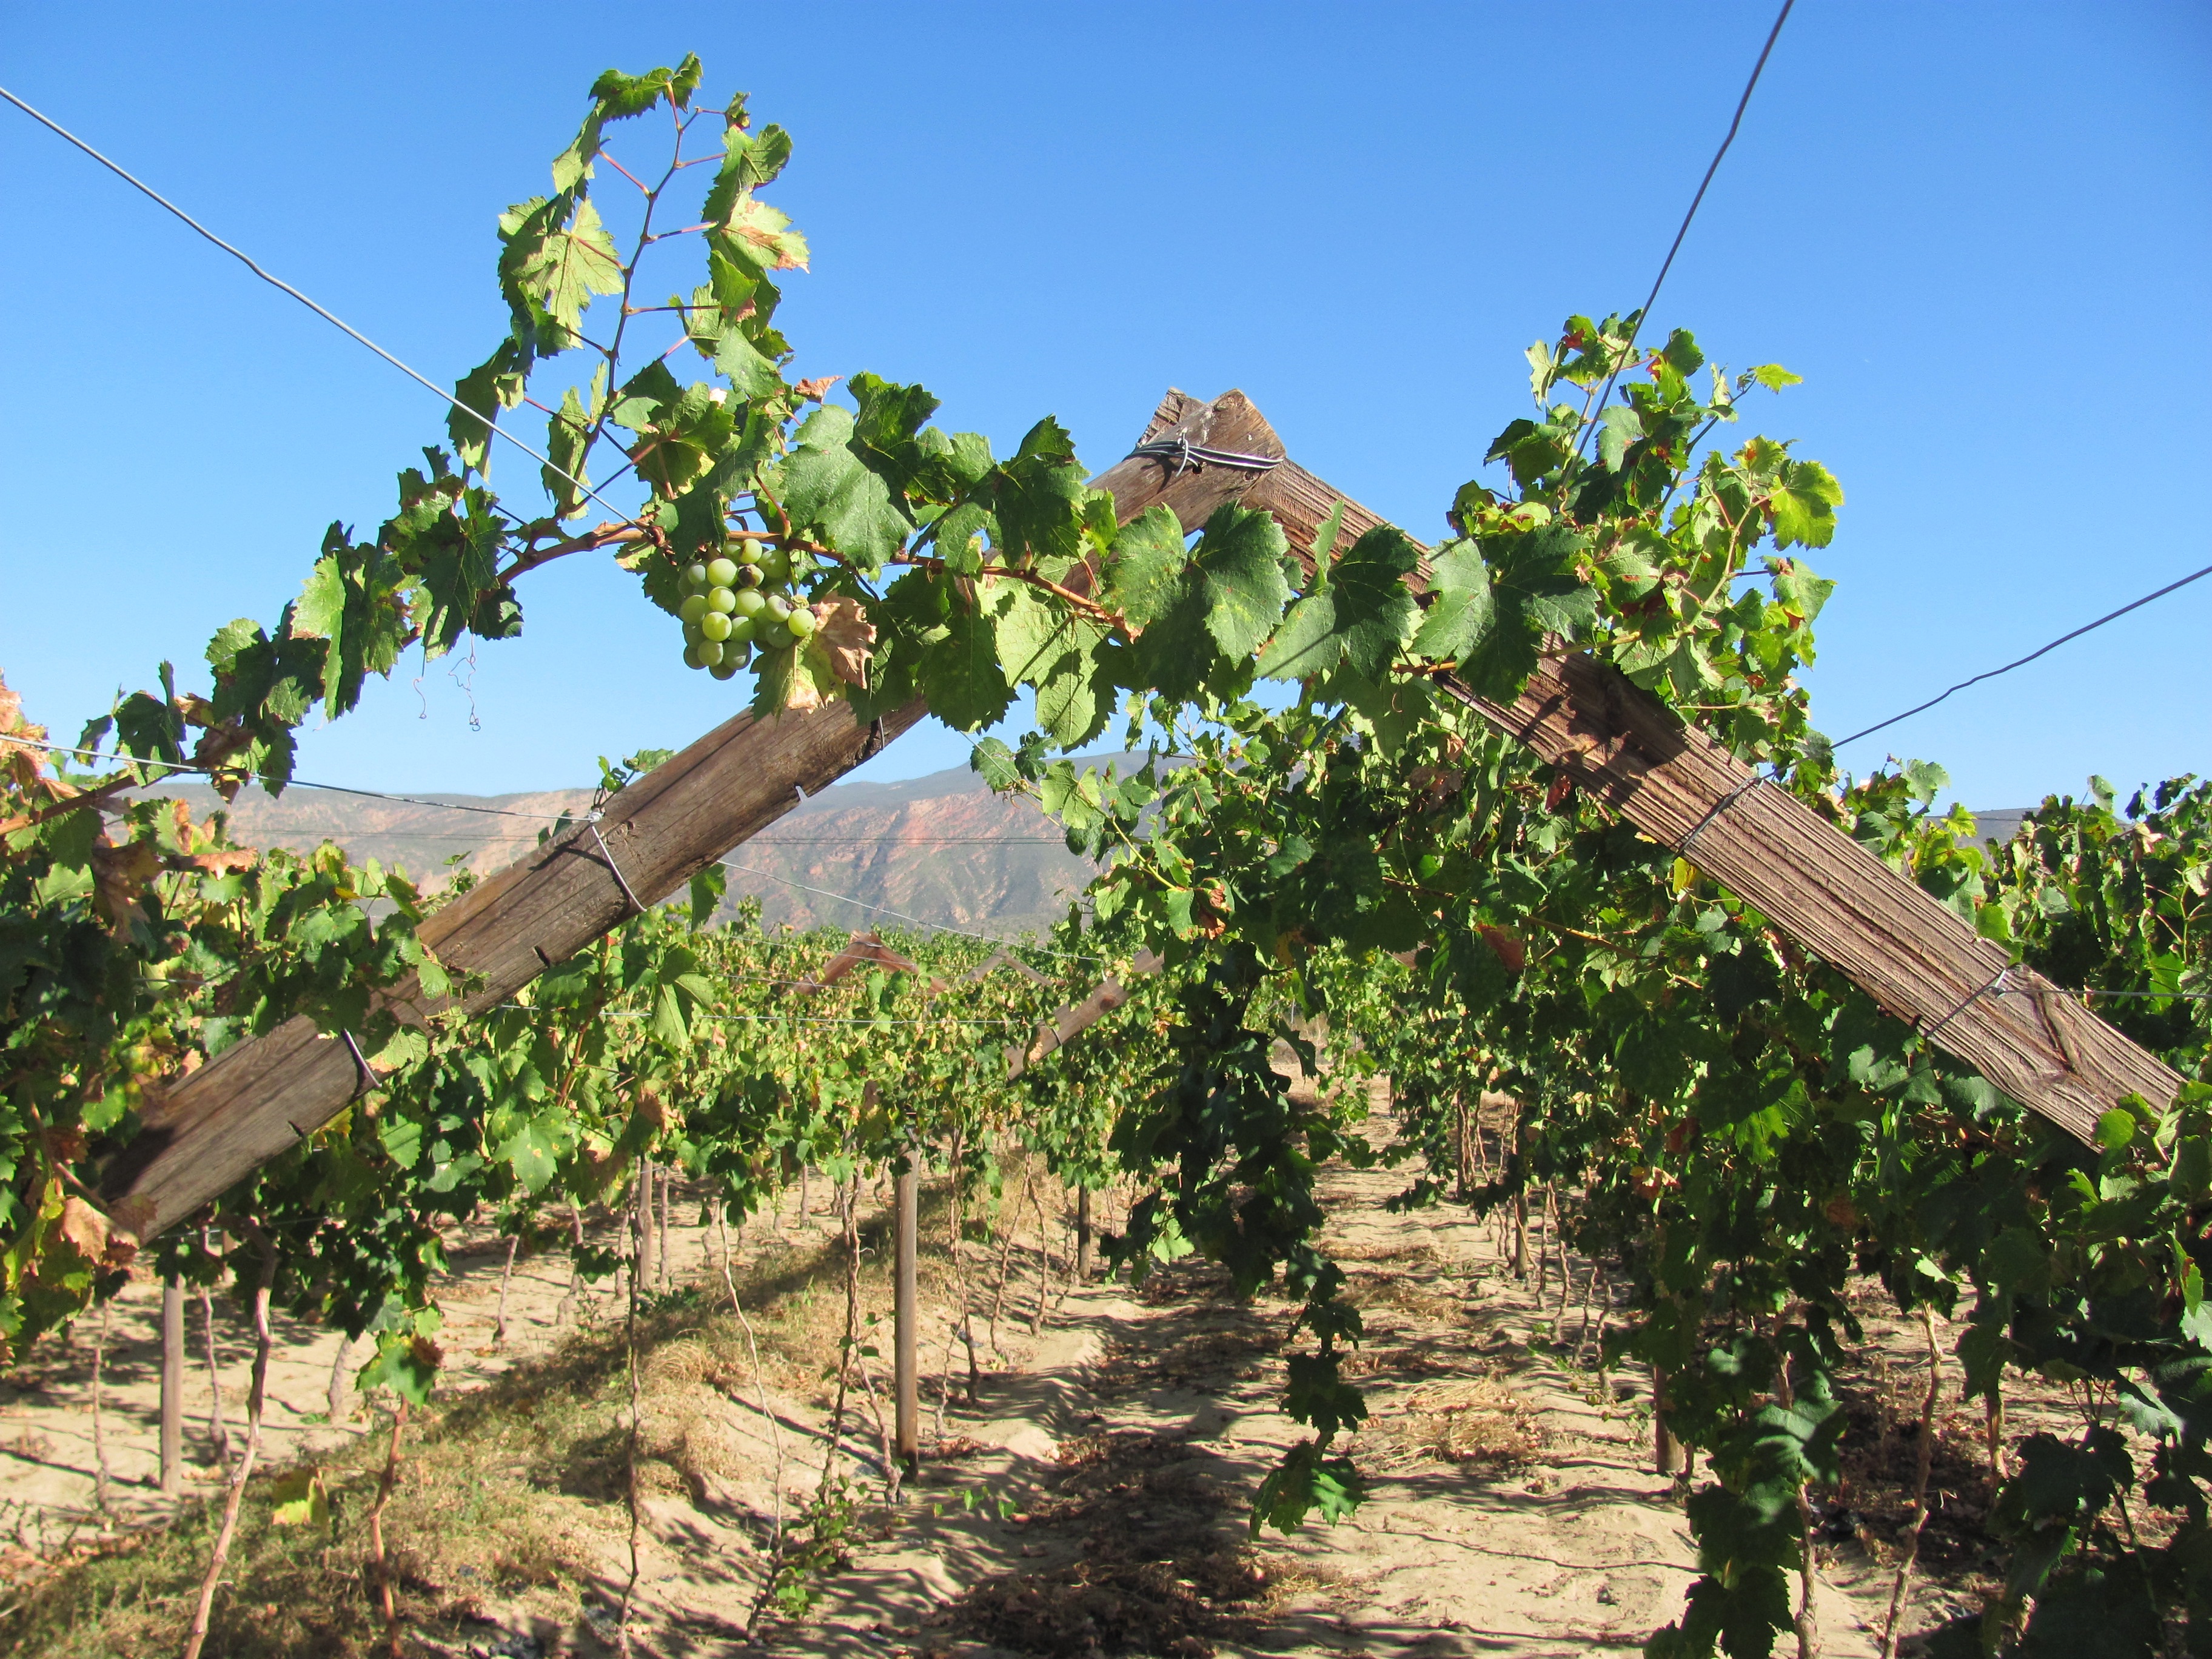
tree, nature, plant, grape, vineyard, wine, fruit, food, produce, soil, agriculture, viticulture, south africa, flowering plant, vitis, man made object, land plant, grapevine family